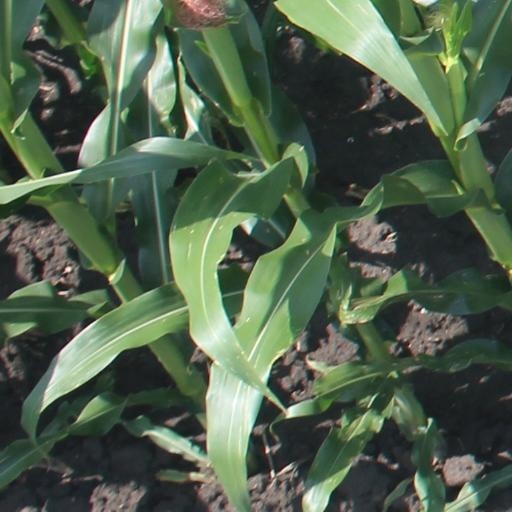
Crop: maize; corn